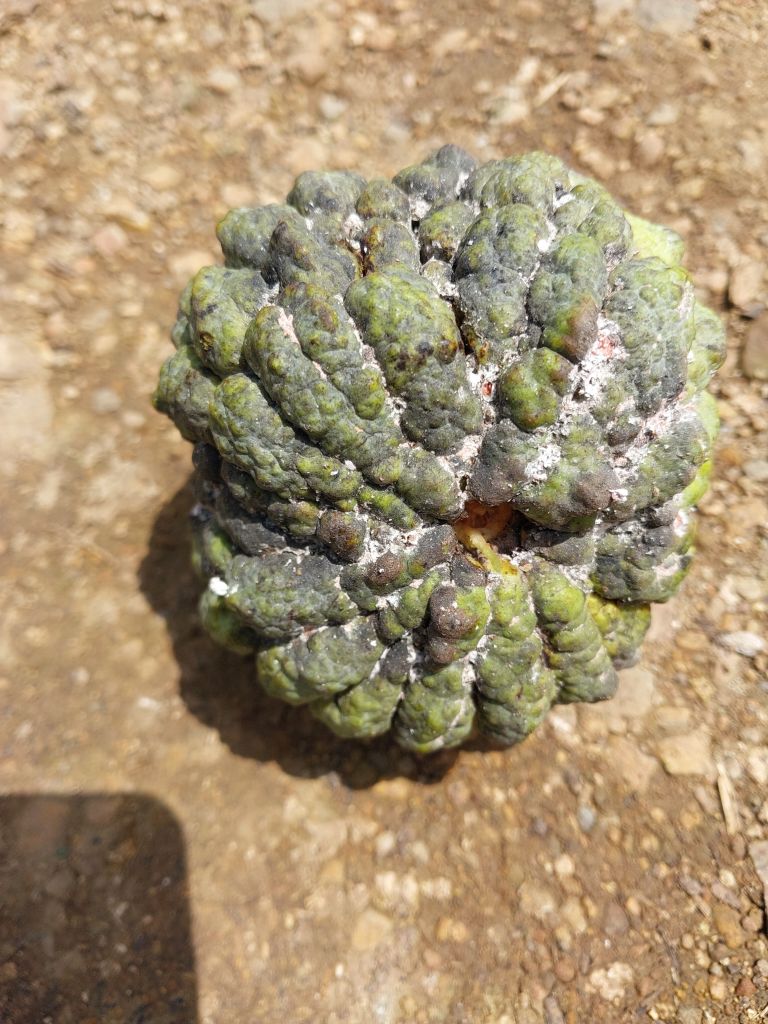
Disease label: Blank Canker